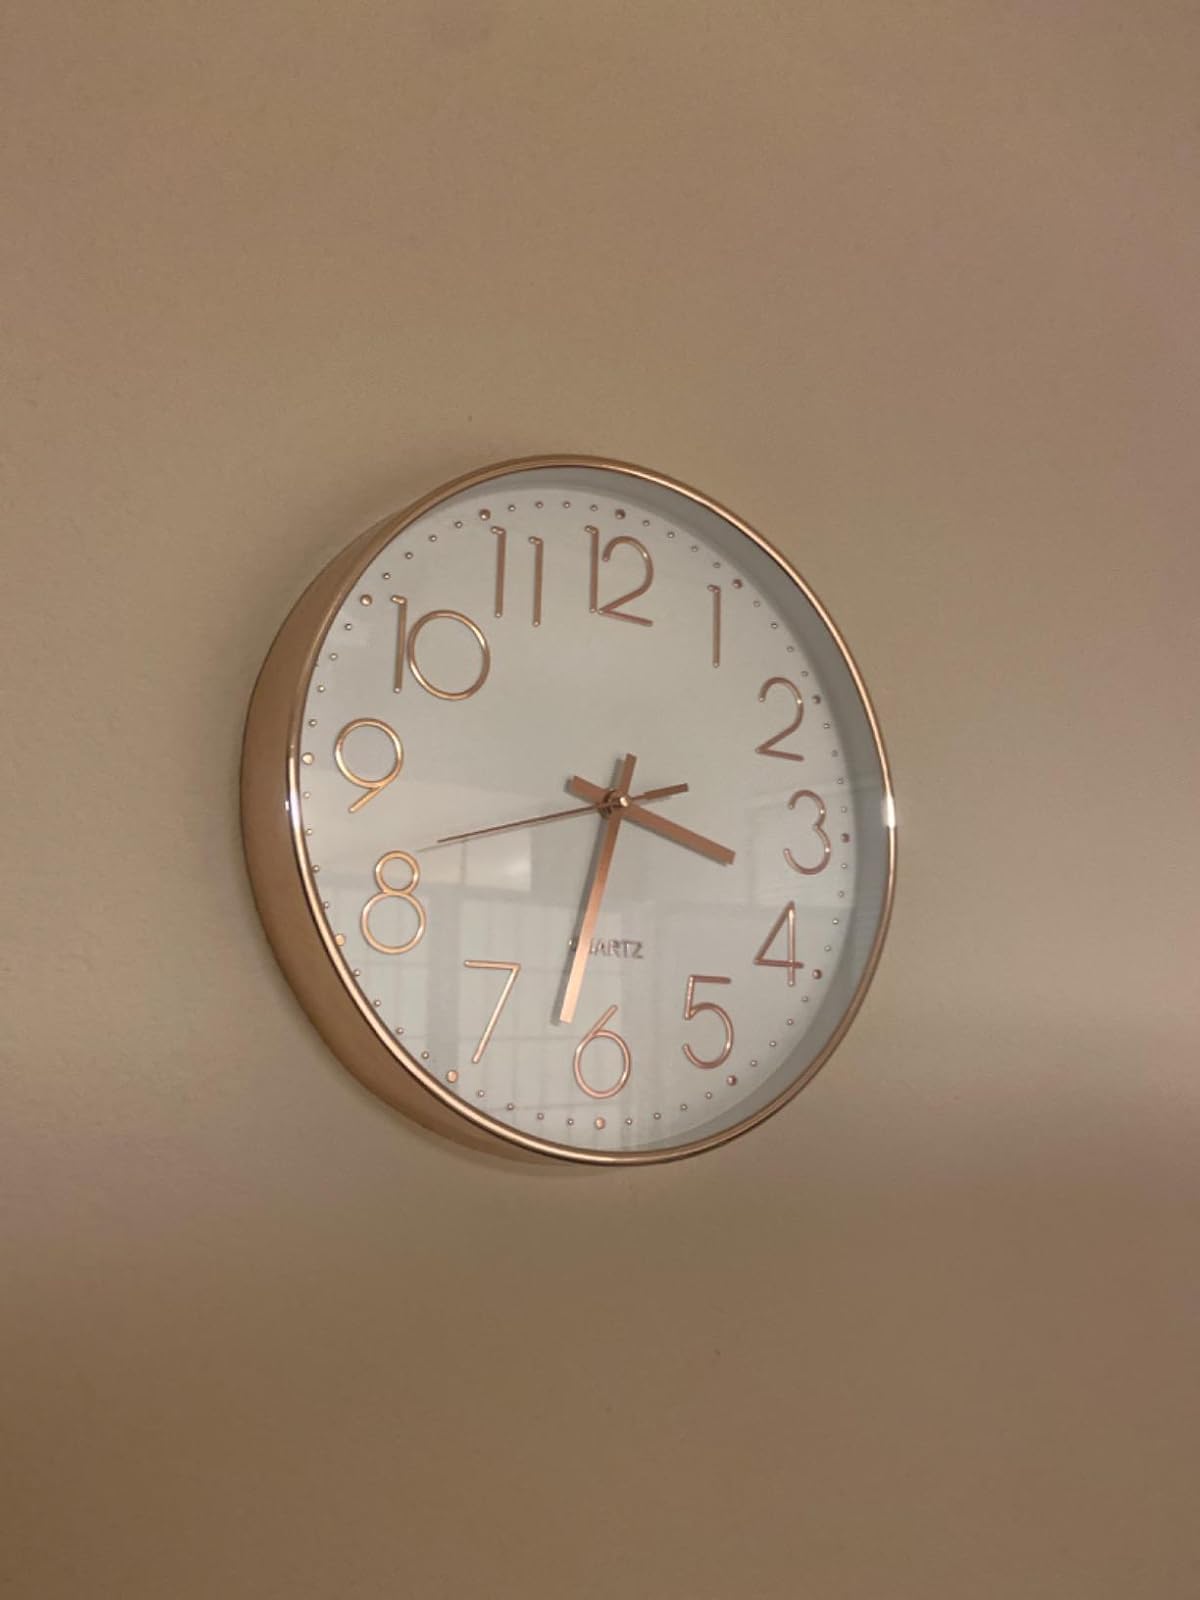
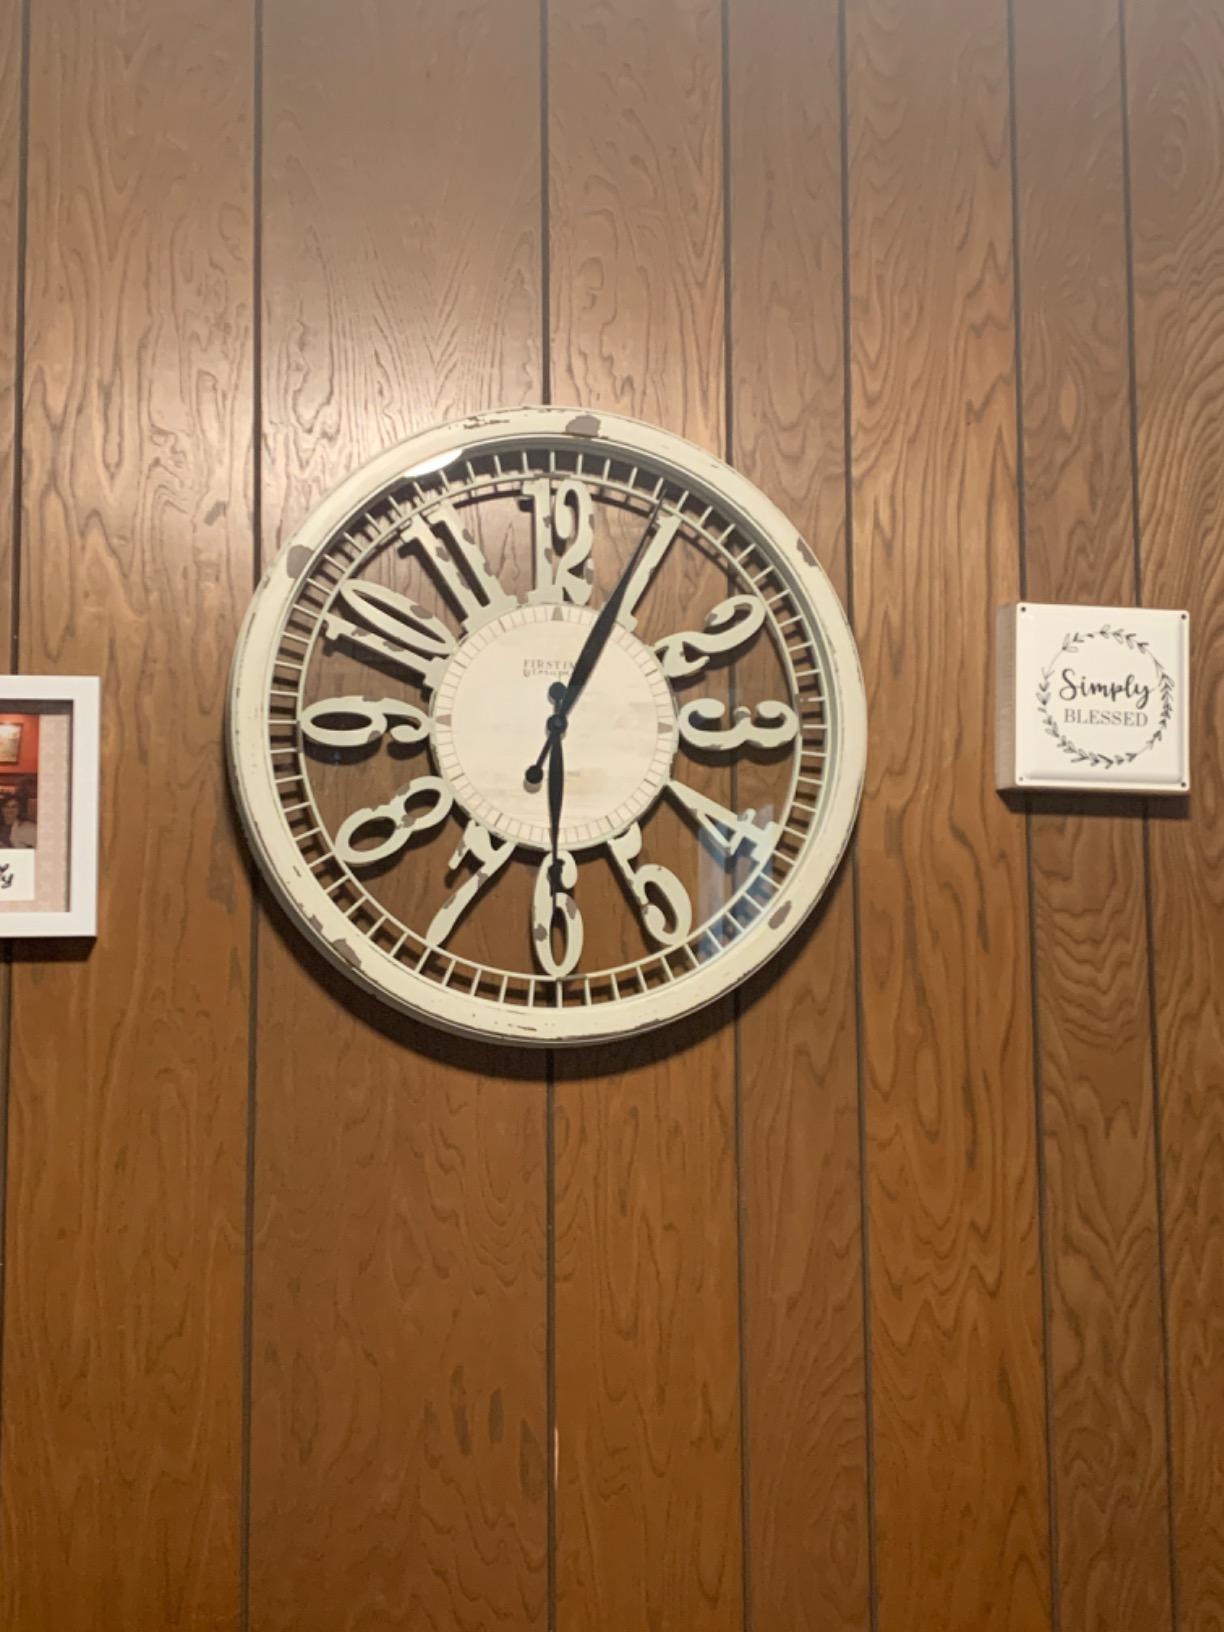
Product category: clock
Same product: no